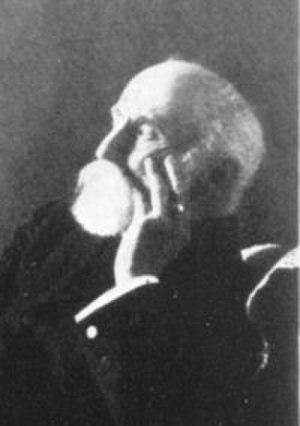
Wilhelm Hübbe-Schleiden est un intellectuel allemand, avocat et théoricien du colonialisme. Il est aussi le fondateur de la première société théosophique allemande en 1886.